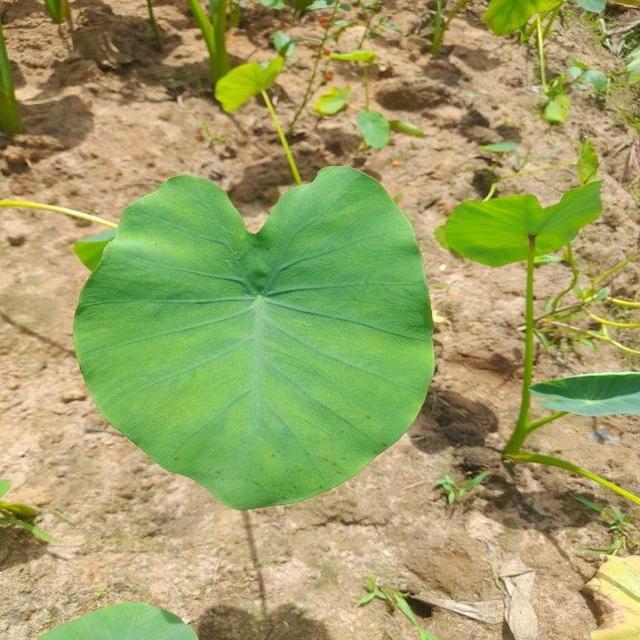
Label: Healthy